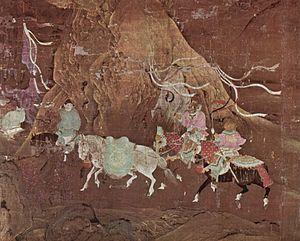
La société chinoise durant la dynastie Song est marquée par les réformes politiques et légales, un retour philosophique du confucianisme et le développement des villes qui deviennent, au-delà de centres administratifs, des centres commerciaux, industriels et de commerce maritime. Les habitants des zones rurales sont pour la plupart des fermiers, même si certains sont chasseurs, pêcheurs ou employés du gouvernement travaillant dans les mines ou les marais salants. Inversement, les boutiques, les artisans, les gardes de la ville, les saltimbanques, les travailleurs et les riches marchands vivent dans les centres des comtés ou des provinces, avec la noblesse chinoise.